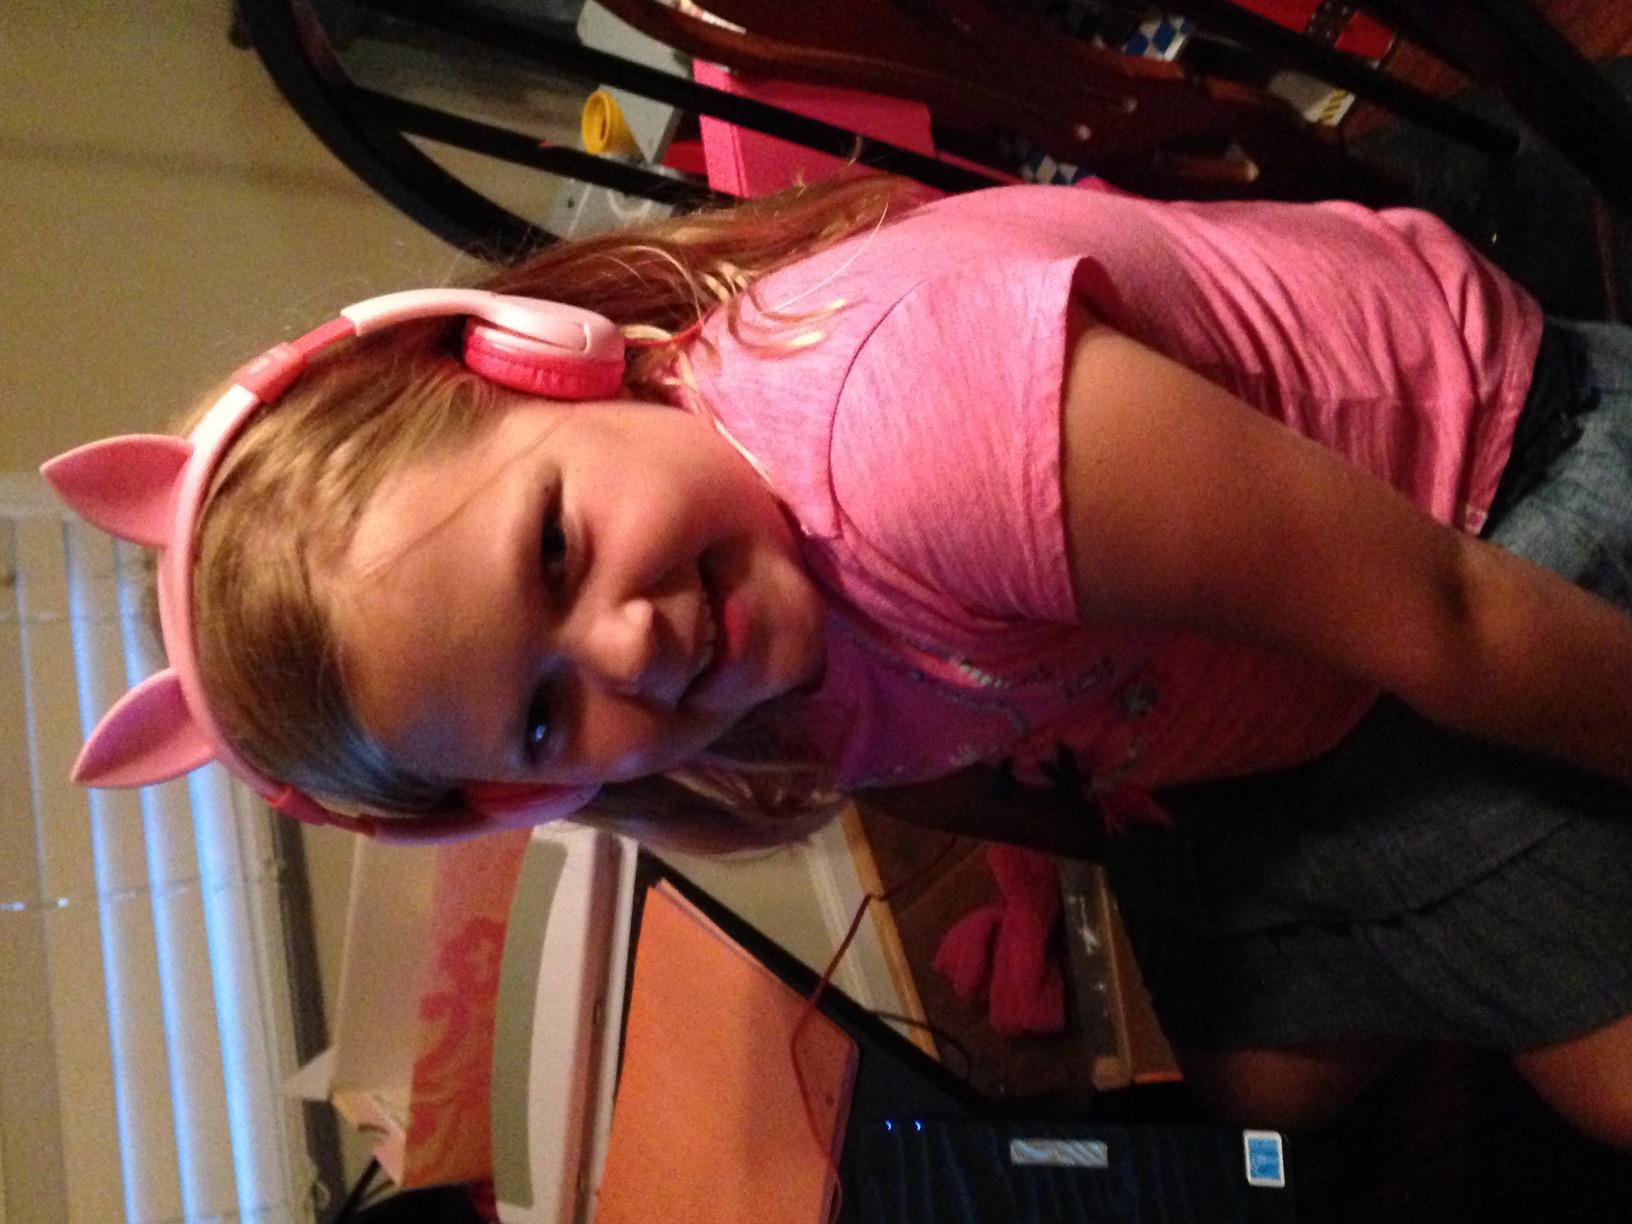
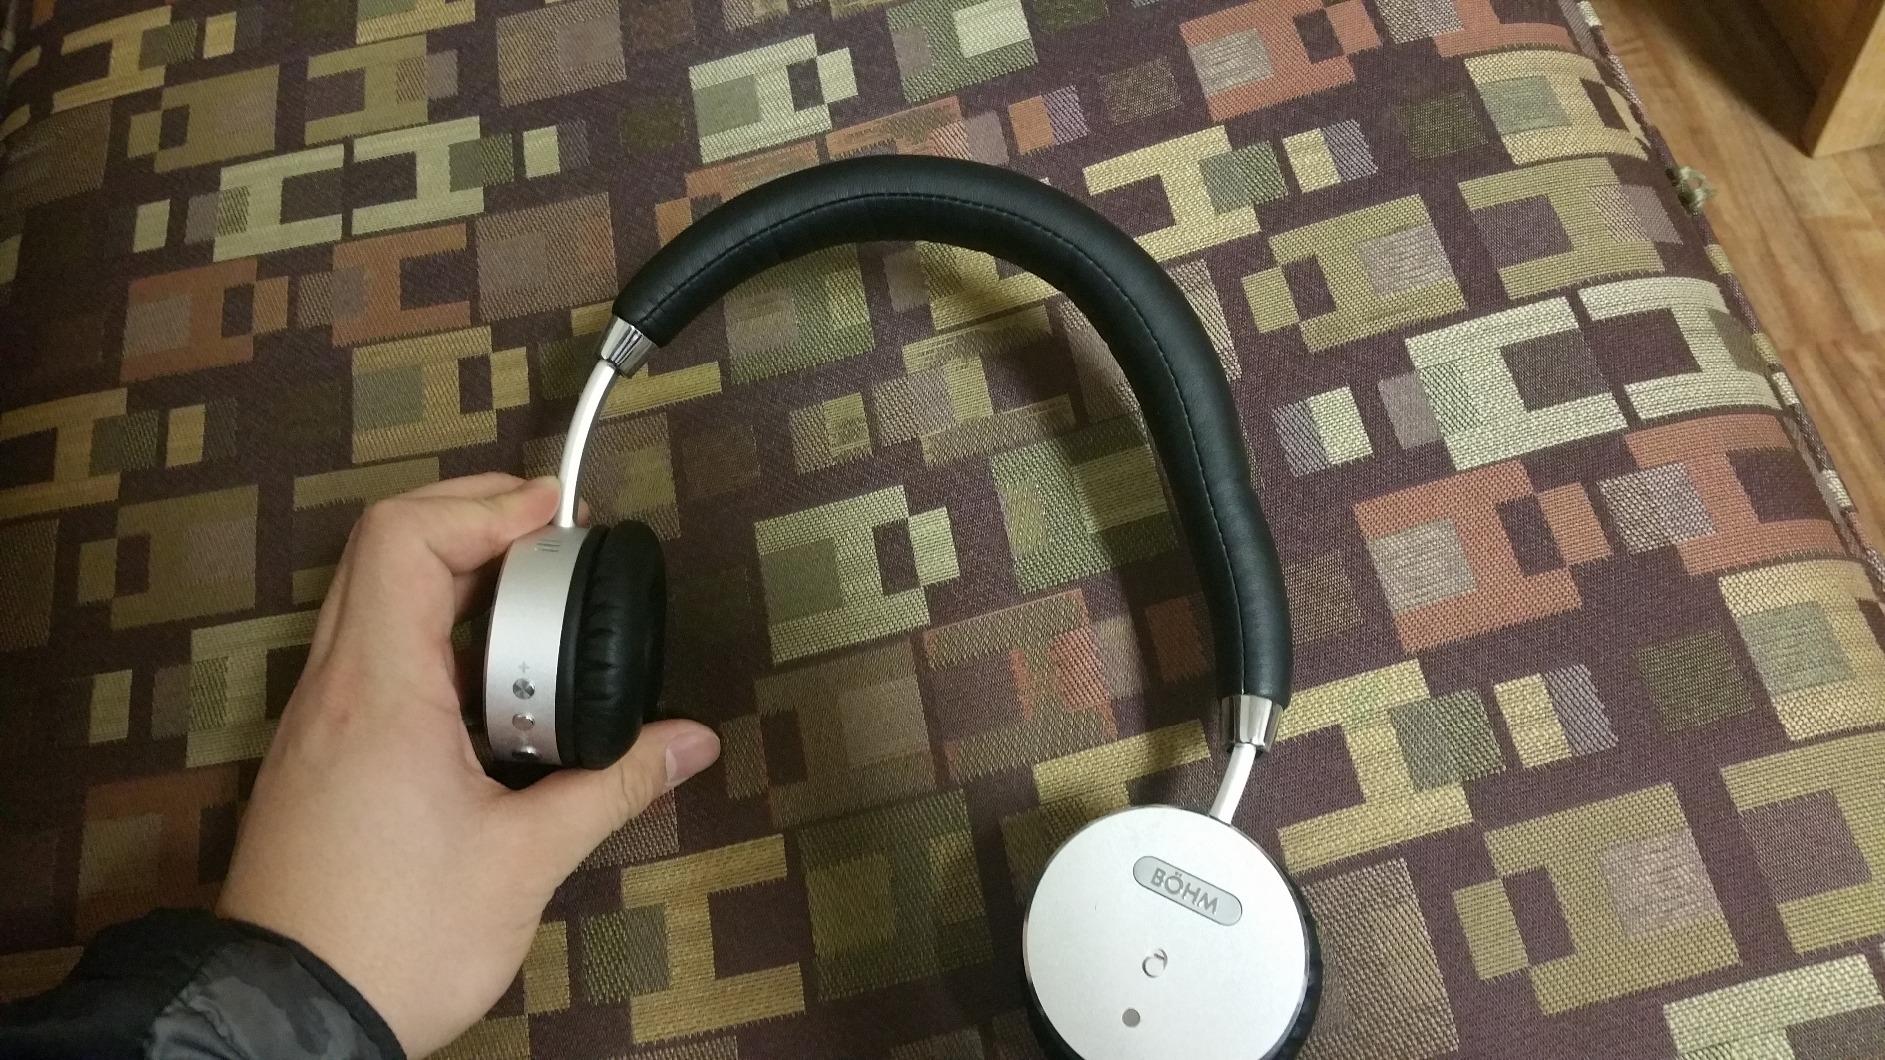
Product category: headphones
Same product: no